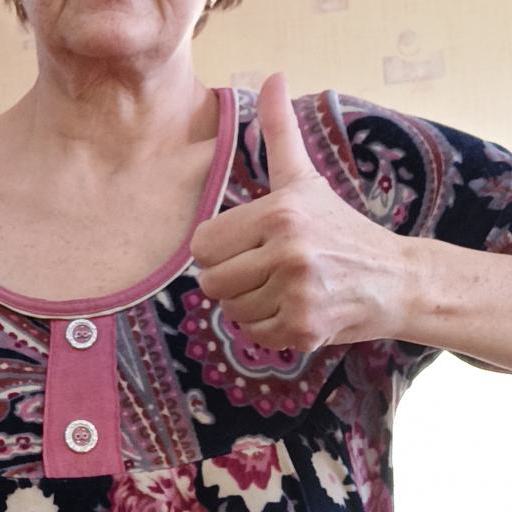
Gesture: like